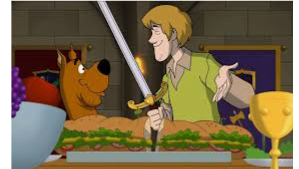
Portrait style: Cartoon Portrait